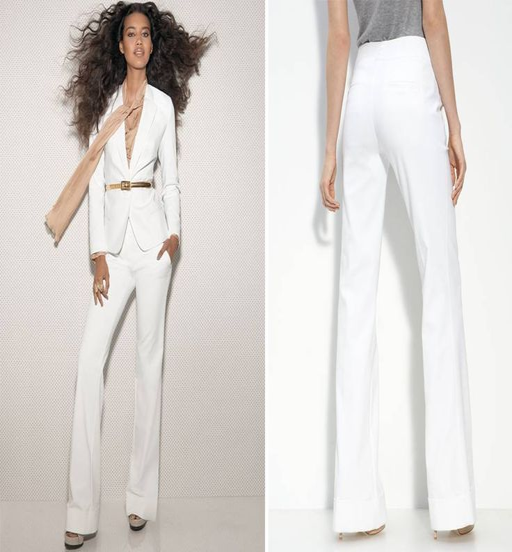
all white tailored women 's suit for your rehearsal dinner